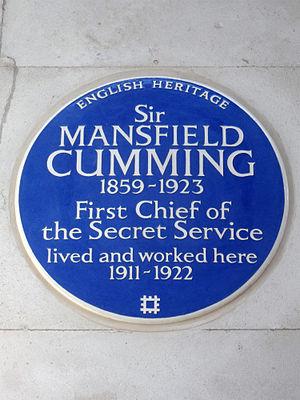
Sir Mansfield George Smith Cumming, né le 1ᵉʳ avril 1859 et mort le 14 juin 1923, fut le premier directeur de ce qui deviendrait le Secret Intelligence Service, aussi connu sous le nom de MI6.